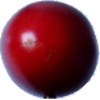
Label: Tamarillo 1